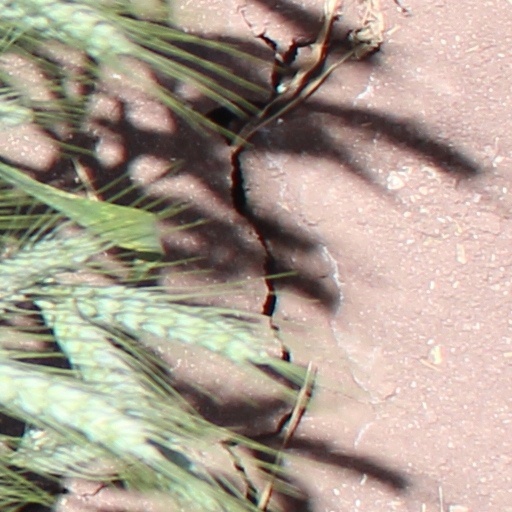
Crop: wheat